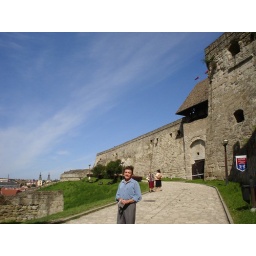
walls of castle in Eger